Clarinet Sonatas (Brahms)

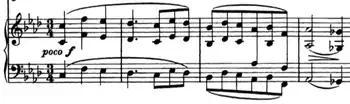
Piano introduction to the first movement.

The first movement is in sonata form. It begins with a solo piano introduction in three parallel octaves, outlining a recurring motif throughout the movement. The clarinet then enters with the slurred first theme. The piano takes over the theme, with the clarinet playing more of an embellishing role. It was normal in clarinet music before the sonatas for the soloist to play mostly, if not always, the melody. Brahms did not reduce the scope of the piano part to accommodate for the clarinet, but created a more equal and harmonious relationship between soloist and pianist. The quiet transition between the two themes is in D major and features staggered entrances between the hands of the piano. The second theme introduces dotted rhythms and is marked "marcato", contrasting with the first theme. It passes through many key areas quickly before finally resting on C minor.